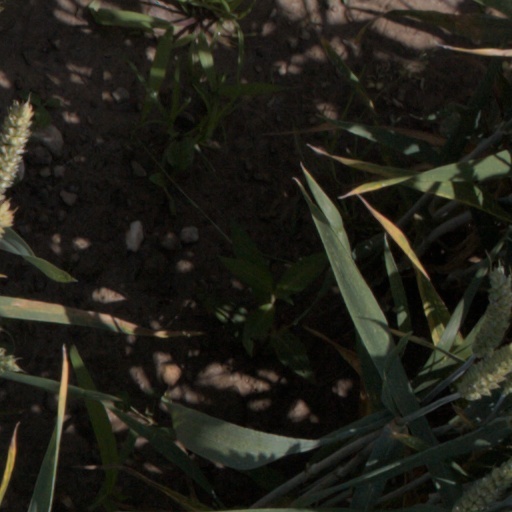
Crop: wheat